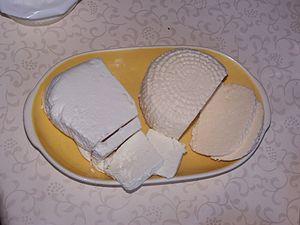
La cuisine lituanienne se caractérise par les produits utilisés qui sont adaptés au climat humide et froid de l'Europe du Nord : orge, pomme de terre, seigle, betterave, chou, baies et champignons qui sont produits localement ainsi que les produits laitiers. La Lituanie ayant un climat et des pratiques agricoles communes avec l'Europe de l'Est, sa cuisine a beaucoup d'éléments en commun avec les cuisines polonaise, ukrainienne et russe. Elle partage aussi certaines caractéristiques avec les cuisines finlandaise, hongroise, roumaine, géorgienne ainsi qu'avec la cuisine ashkénaze.